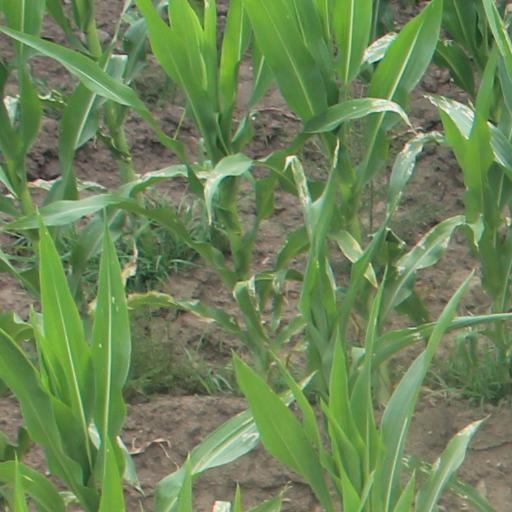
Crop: maize; corn